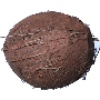
Label: cocos